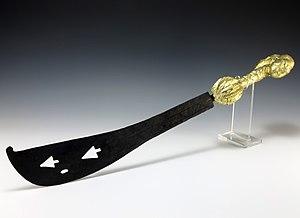
Un afena est un sabre des Ashantis du Ghana.